Estella Canziani

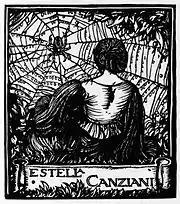
Bookplate of Estella Canziani

Born in London, Estella Canziani was the daughter of the painter Louisa Starr and Enrico Canziani (1848–1931), an Italian civil engineer. She lived all her life in the family home at 3 Palace Green, in the grounds of Kensington Palace.